Stanley Hotel, Nairobi

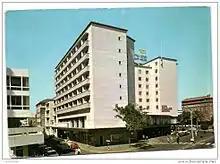

In 1958, most of the hotel structure was torn down and rebuilt per Abraham Block's two sons' plans for expansion.